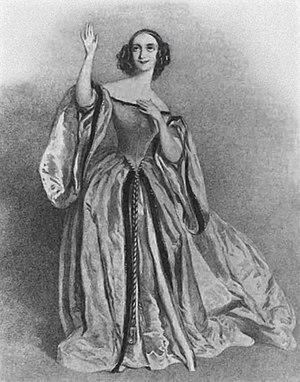
Lucia di Lammermoor est un opera seria en deux parties et trois actes de Gaetano Donizetti, sur un livret en italien de Salvadore Cammarano, d'après le roman La Fiancée de Lammermoor de Walter Scott. Il a été créé le 26 septembre 1835 au teatro San Carlo de Naples.